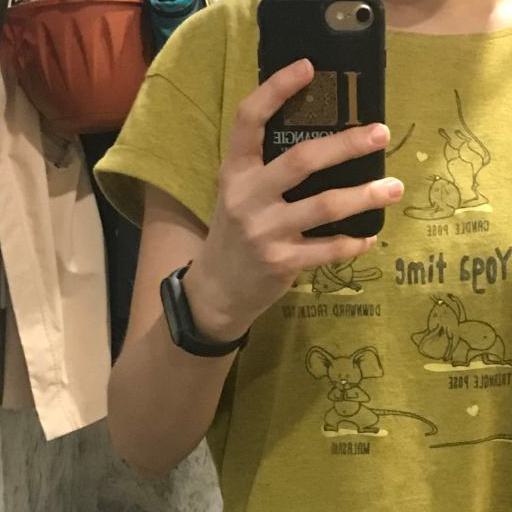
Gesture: no_gesture